Culture of Honduras

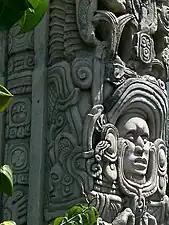
Mayan stellae.

The first printing press was brought to Honduras by General Francisco Morazán from Guatemala. He used it to begin publication in 1830 of "The Gazette" of the government. Bulletins and informative weekly papers soon followed.